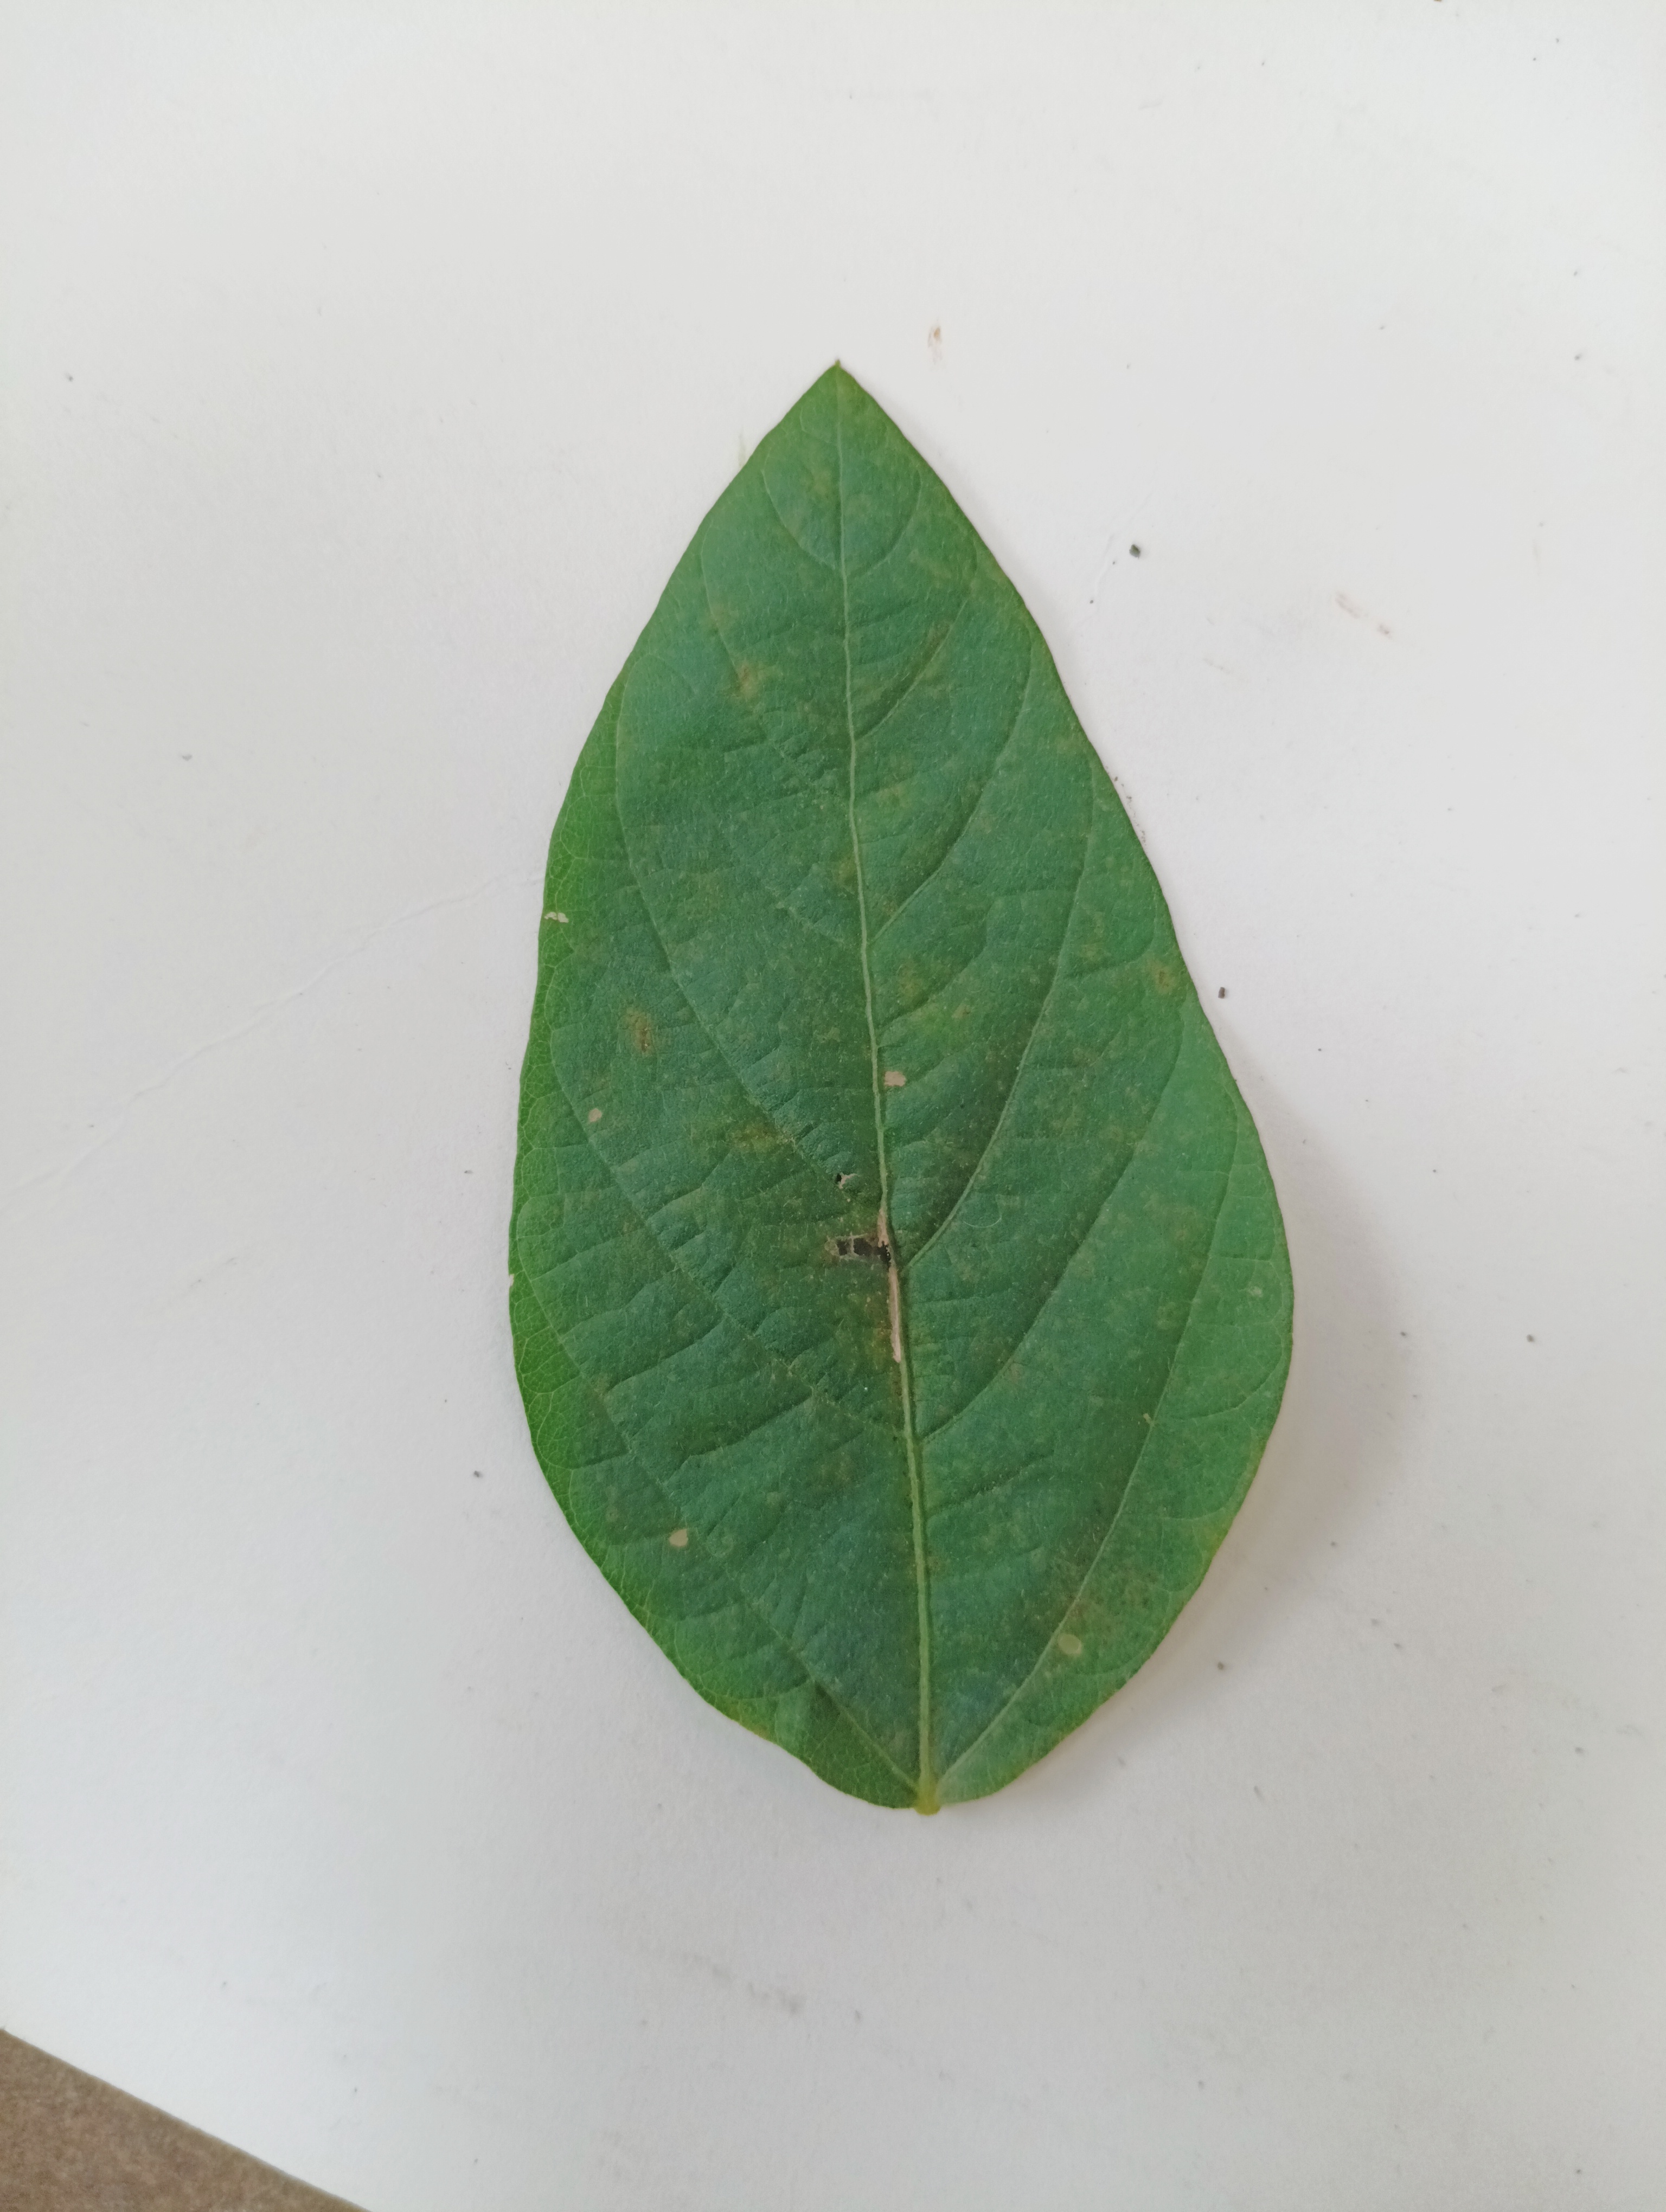
Label: Healthy